G. F. Milnes & Co.

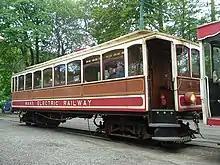
Milnes car on the Manx Electric Railway

On 10 September 1898 the business was registered as a limited company, and the following year the site for a new and larger works (Castle Car Works) was purchased at Hadley, Shropshire. Production commenced at Hadley in June 1900, and the works in Birkenhead closed in 1902. There were around 700 employees and 701 tramcars were built in 1901. The business benefitted from the rush of orders when horse and steam tramway systems were converted to electric traction, but the market had begun to contract by the beginning of 1903. The company went into receivership in September and, after some complex manoeuvering, became part of the United Electric Car Company Ltd. in June 1905.